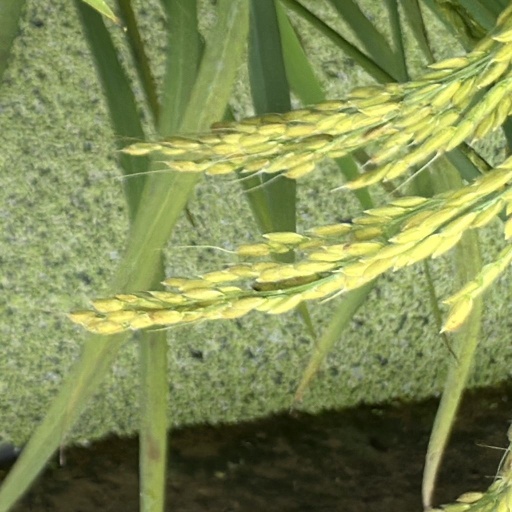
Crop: rice